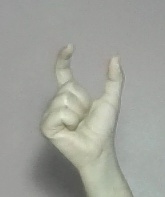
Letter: nun